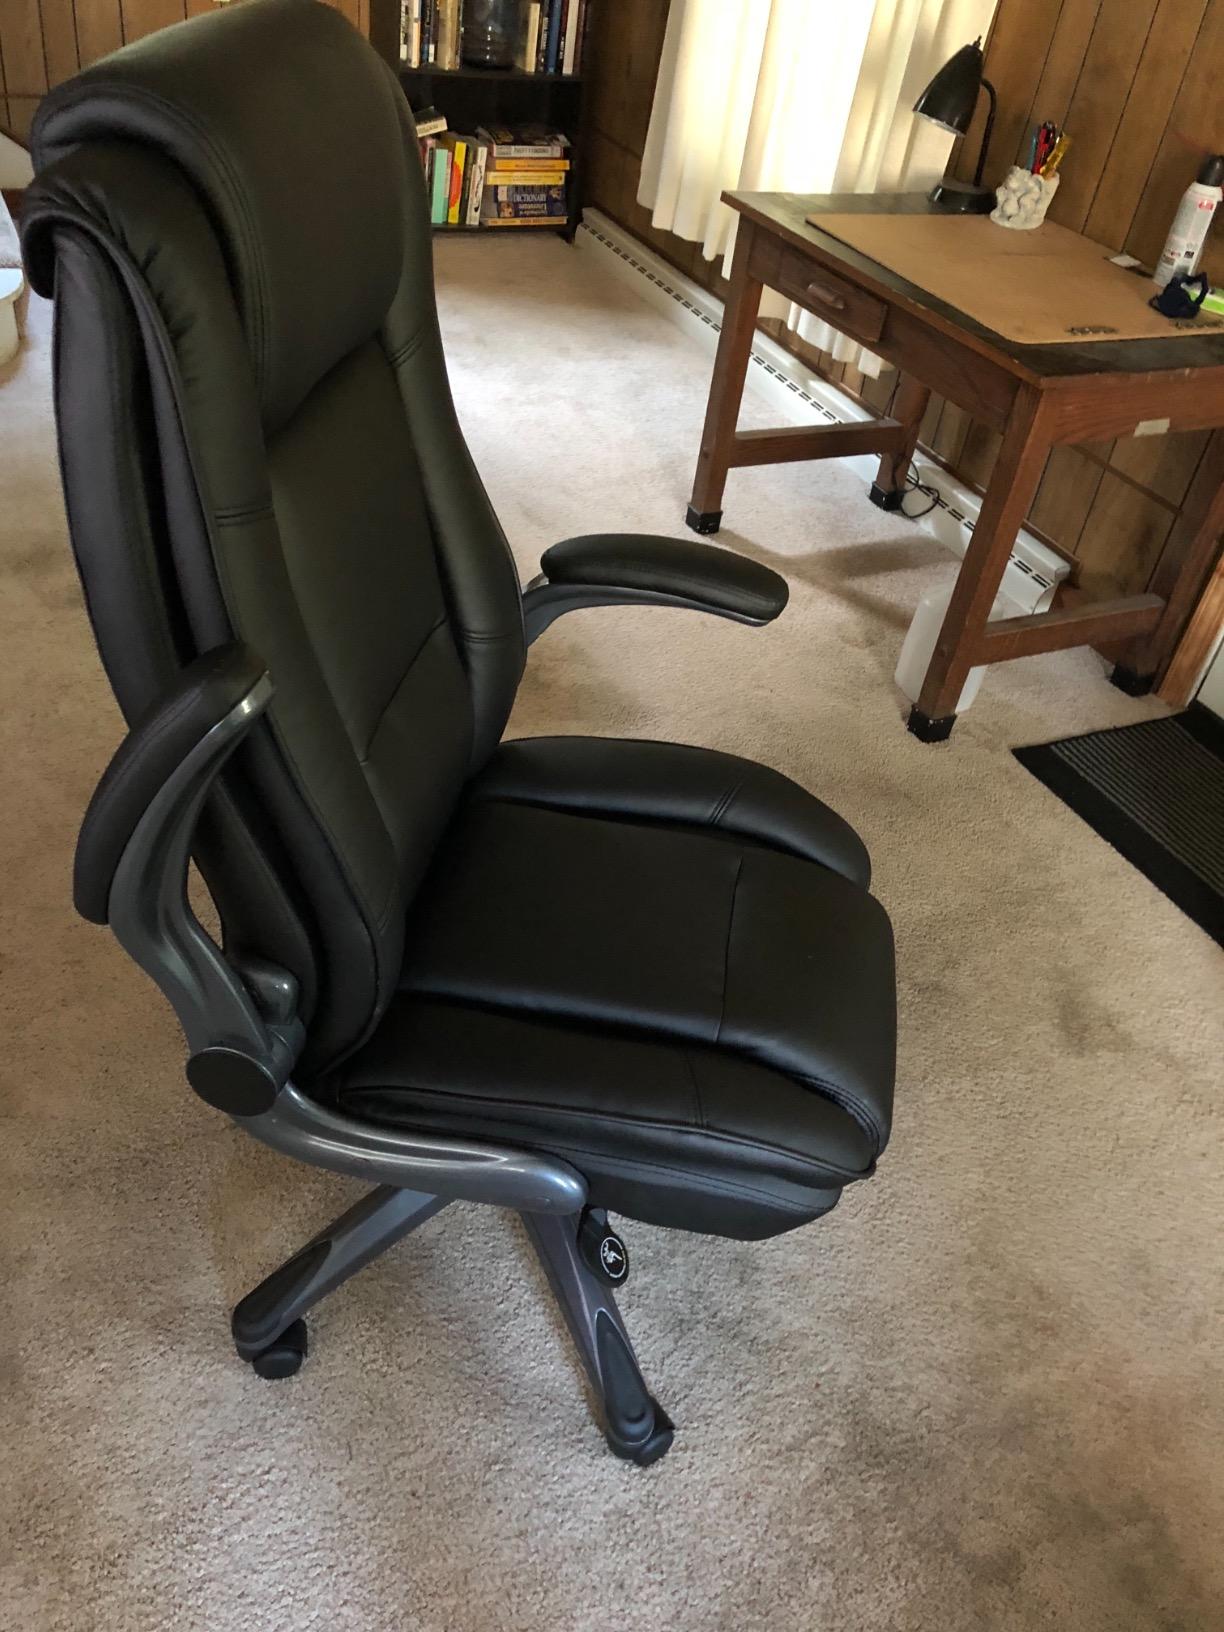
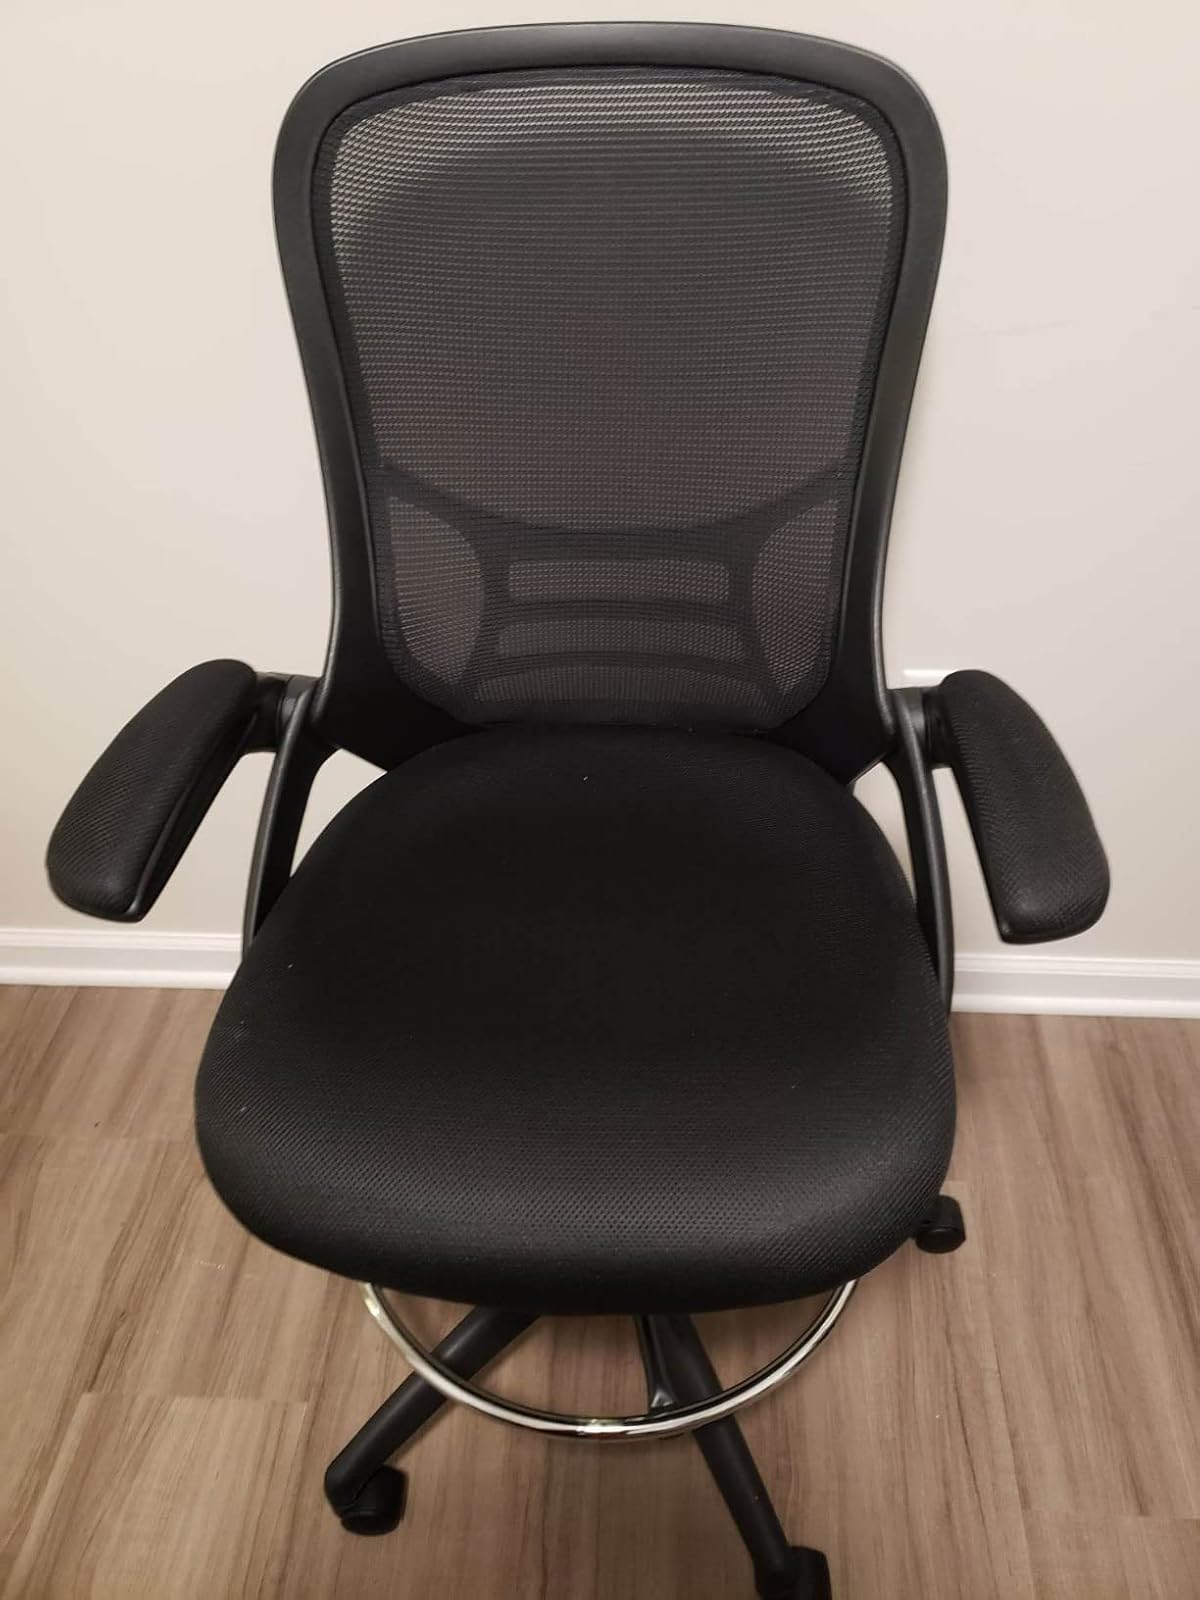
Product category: items_chair
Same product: no